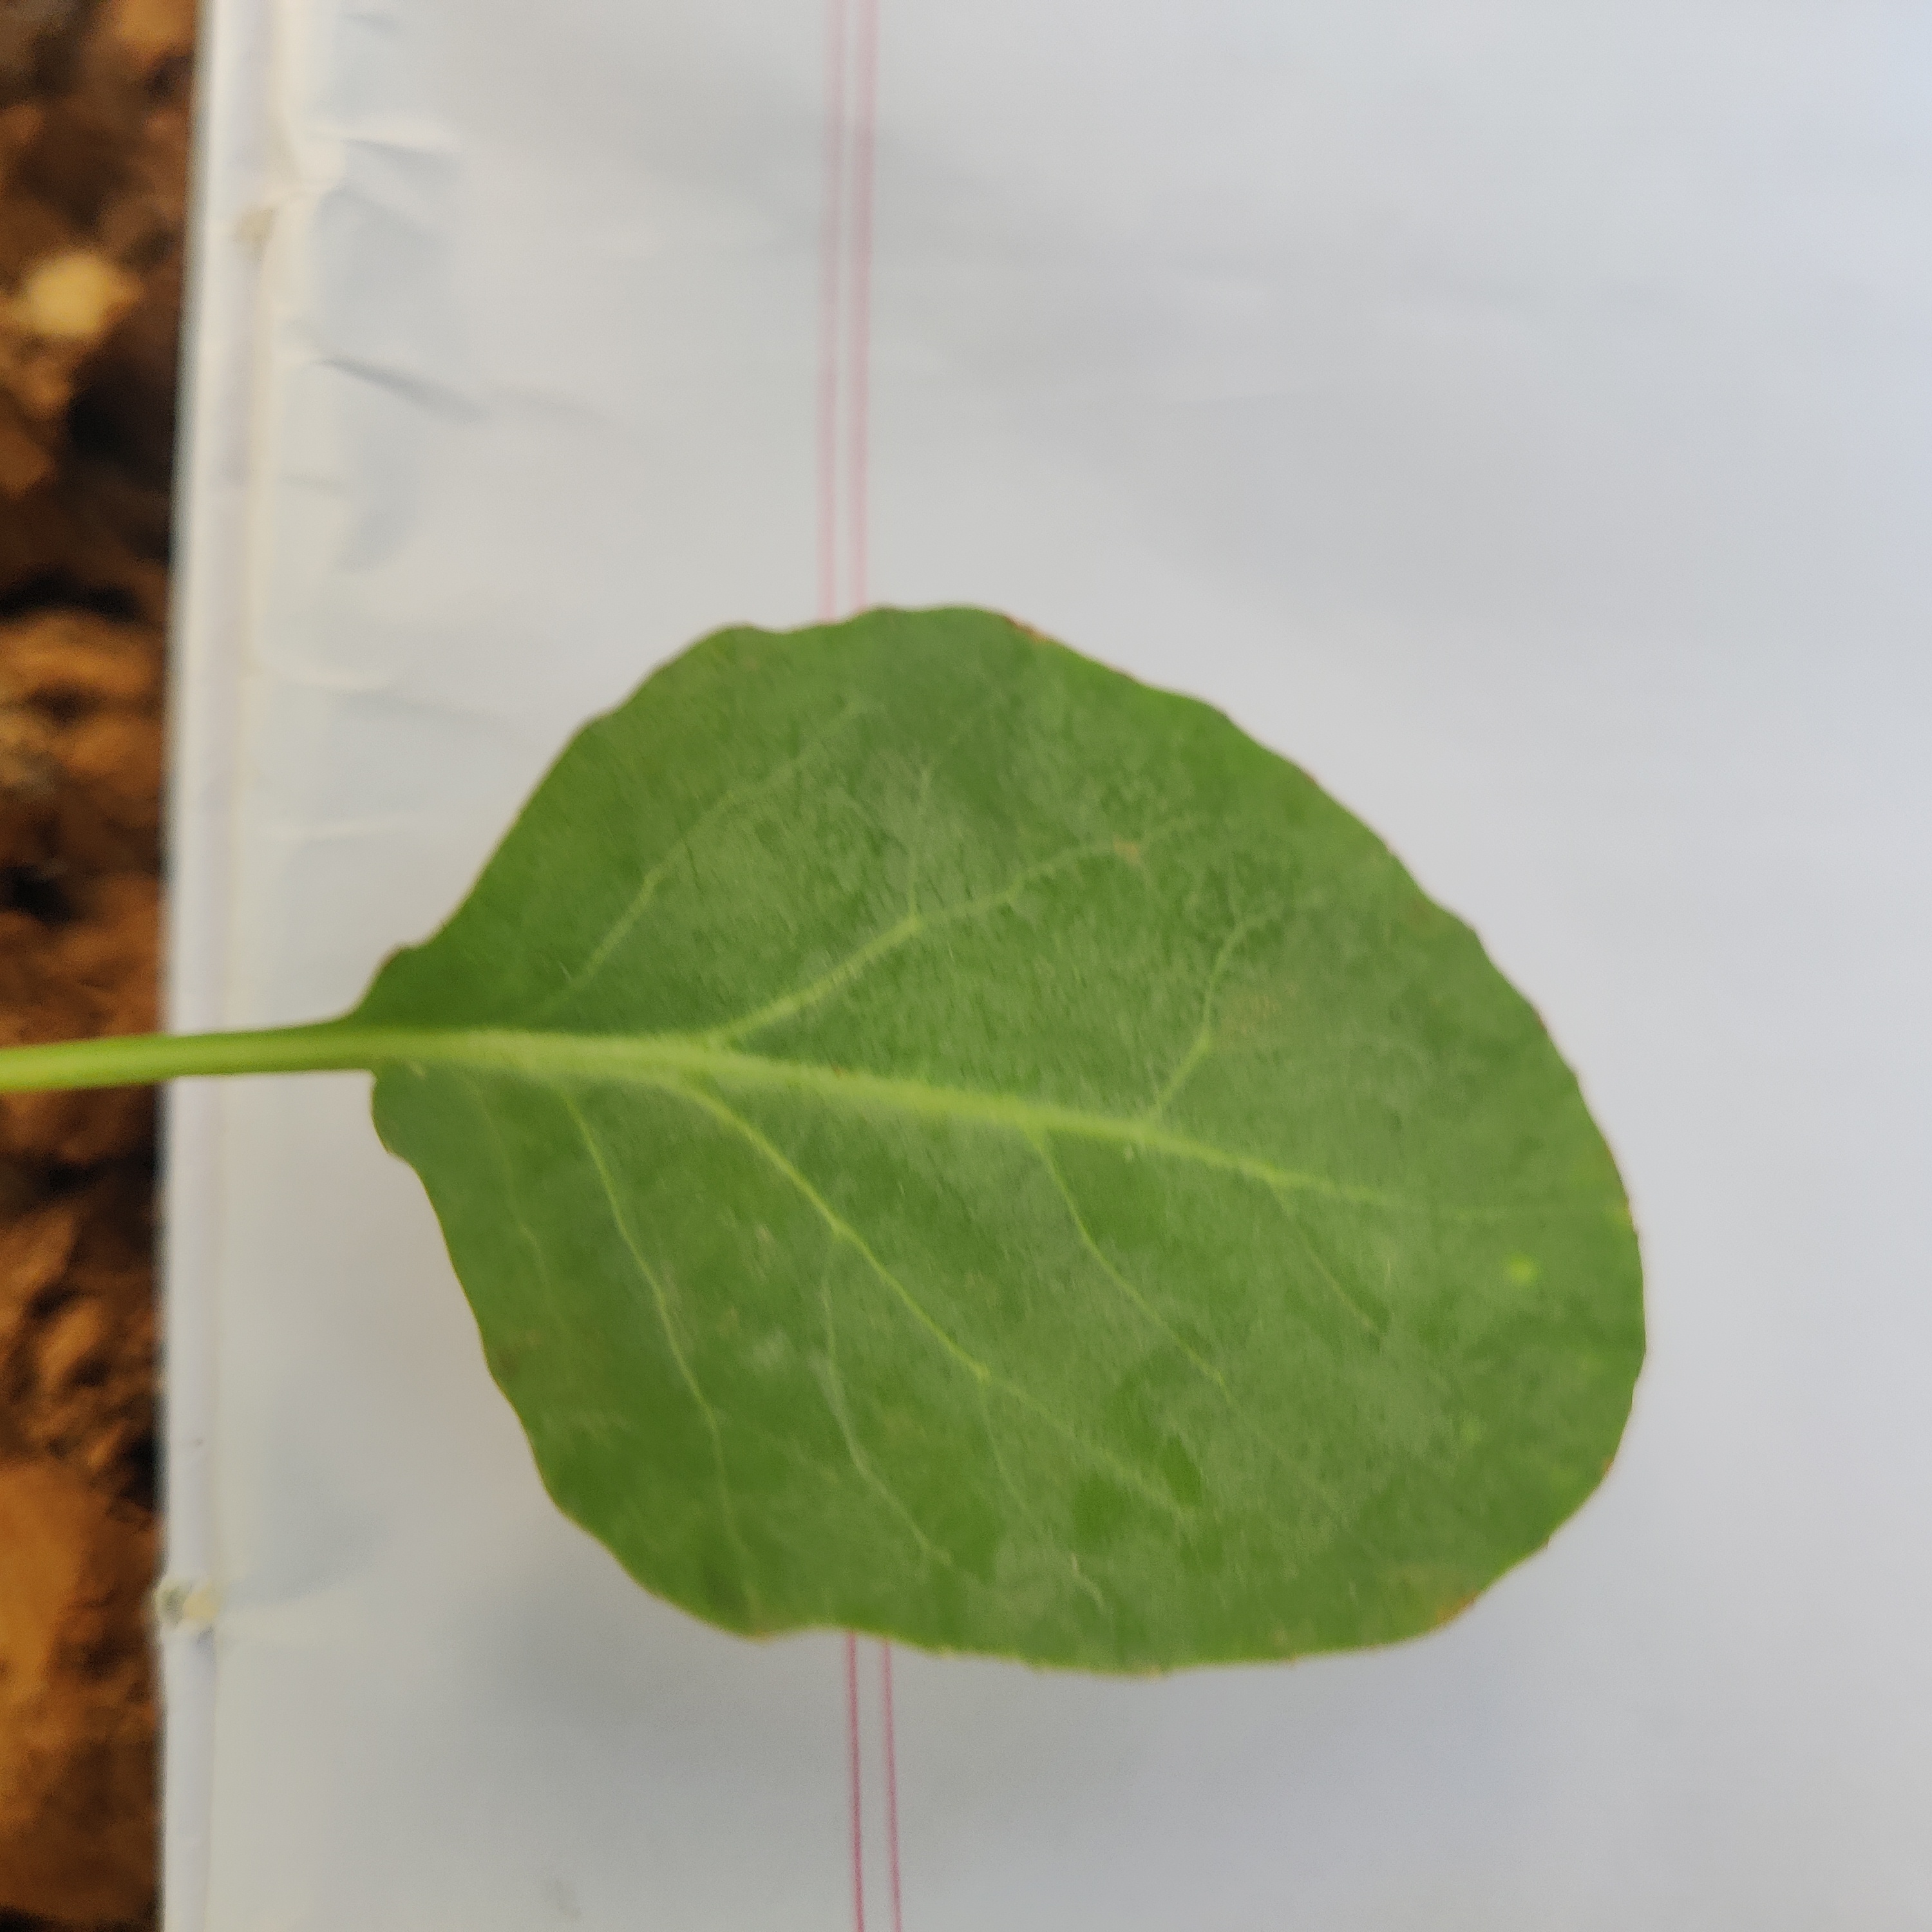
Label: Healthy